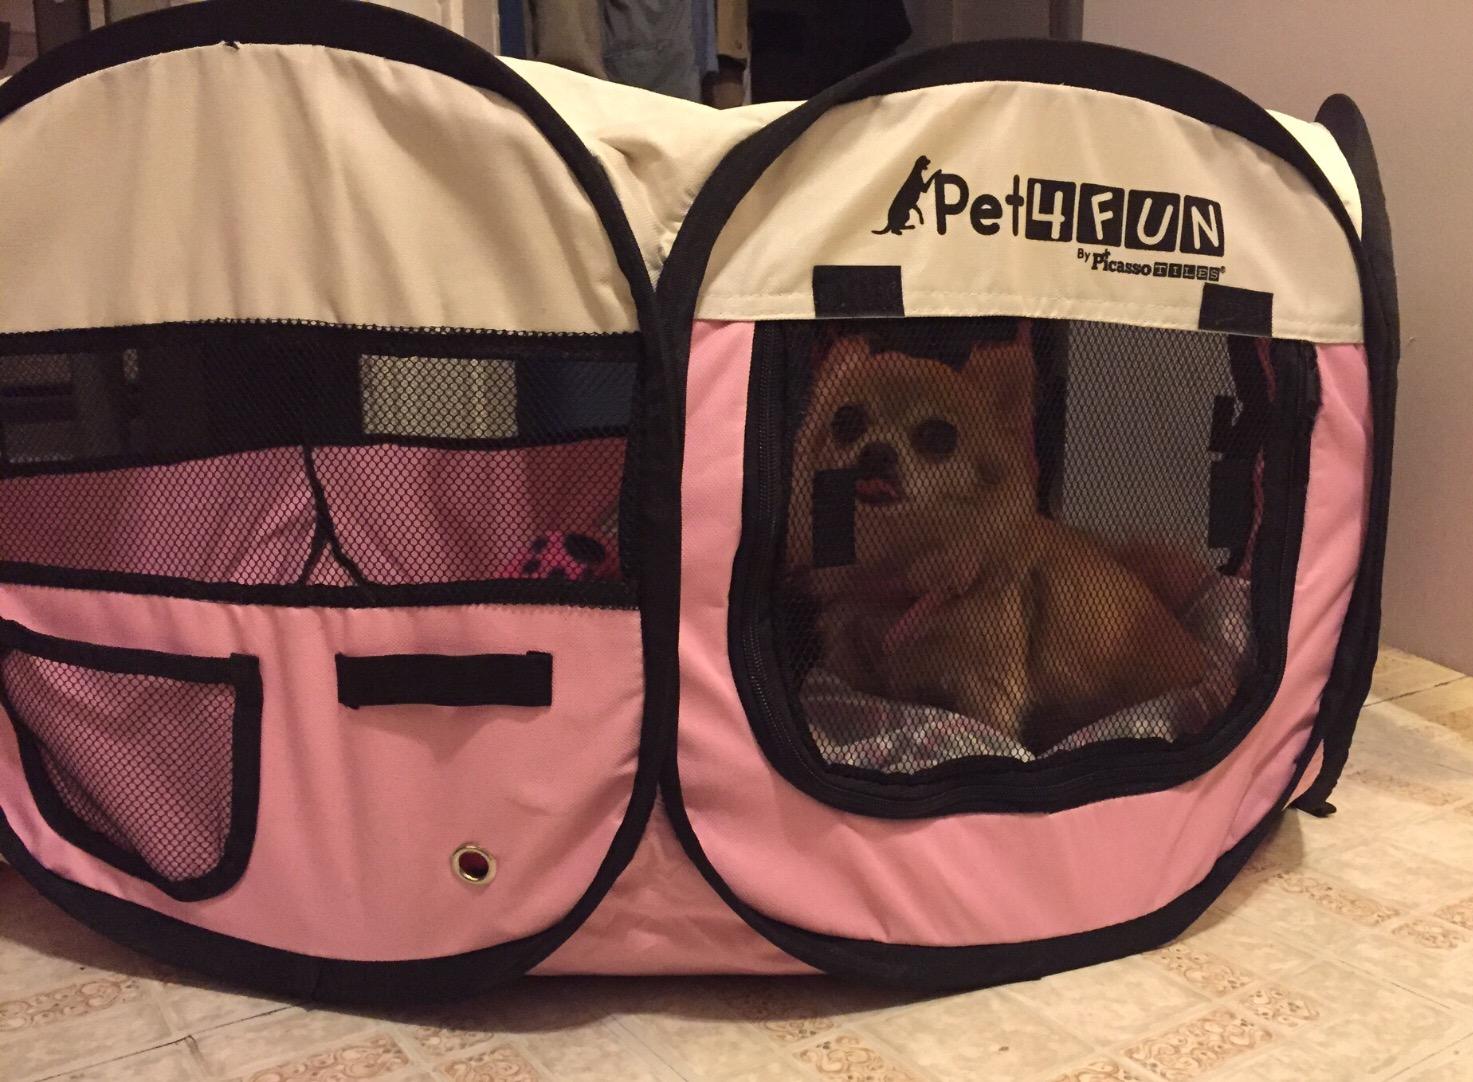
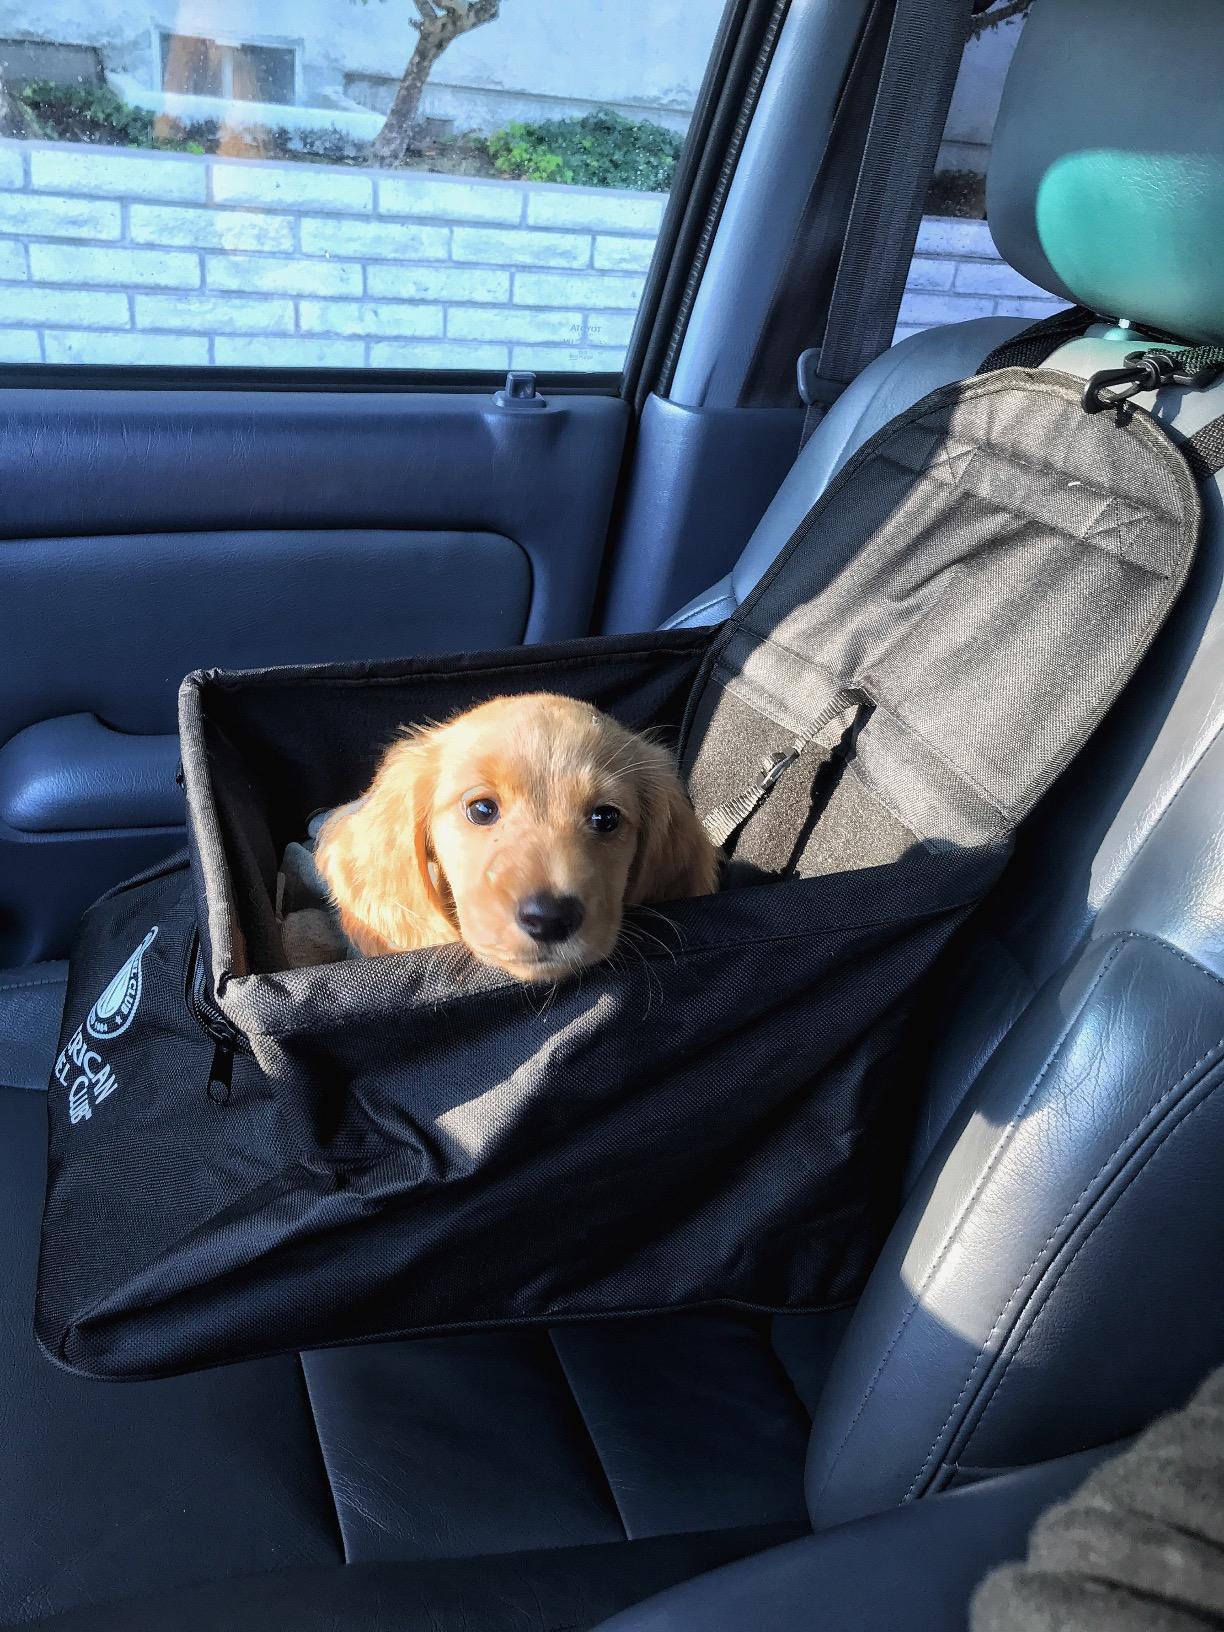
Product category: items_kennel
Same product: no